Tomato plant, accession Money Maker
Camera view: horizontal (90 deg, fisheye); turntable rotation: 120 degrees
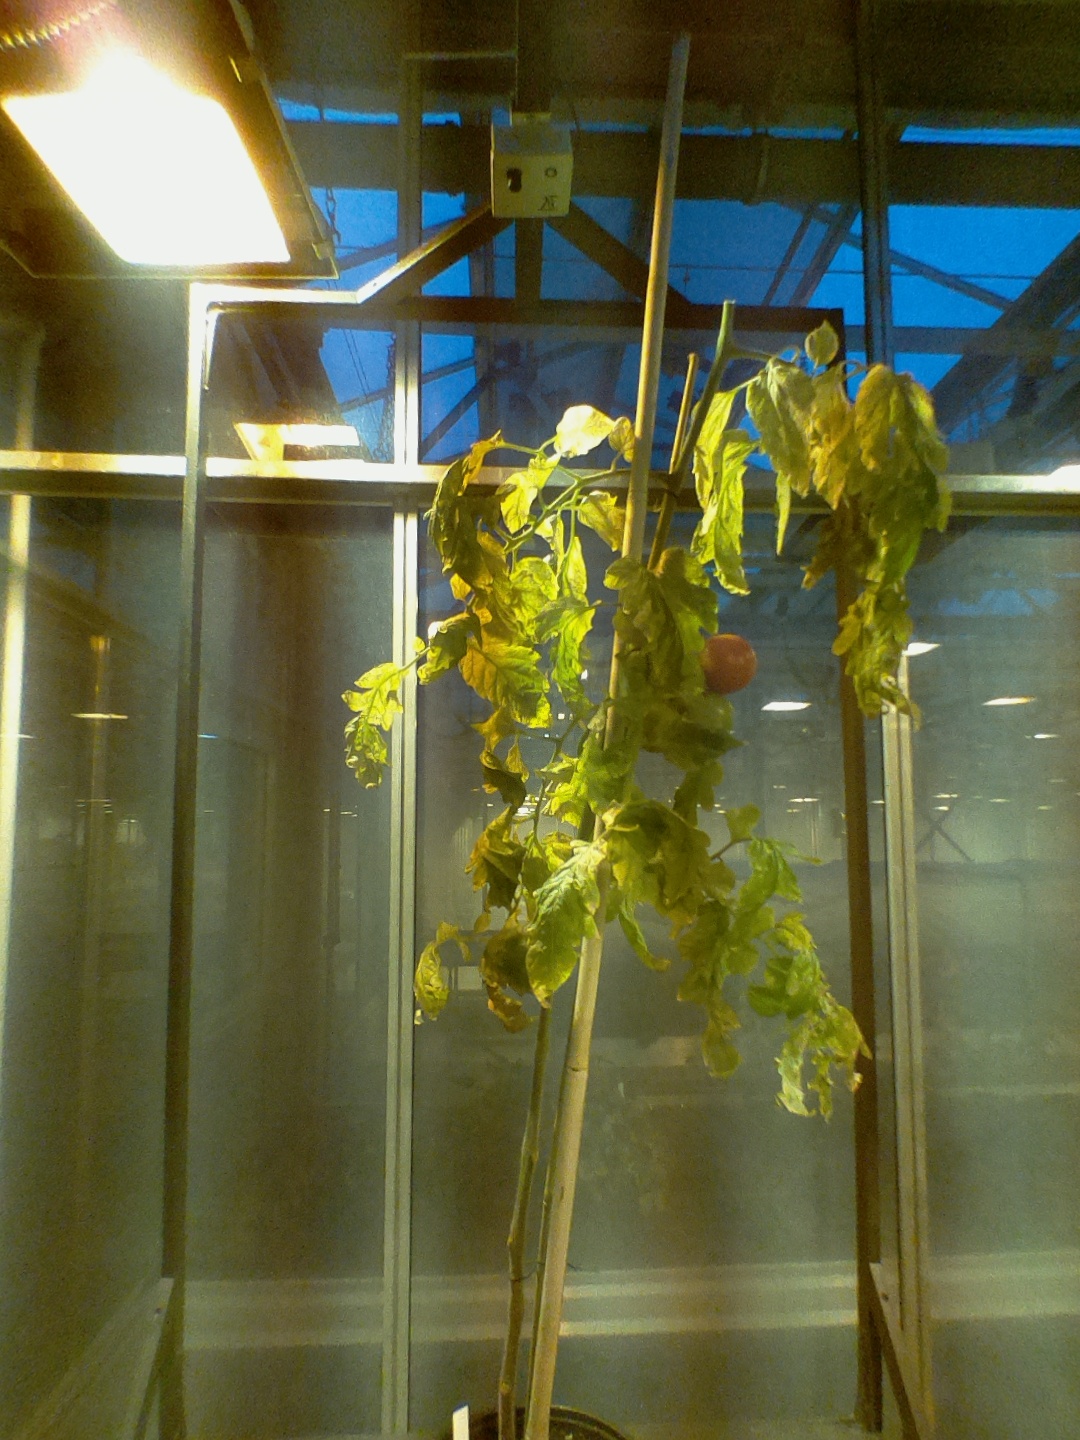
BBCH growth stage 84: 40%-50% of fruits show typical fully ripe color